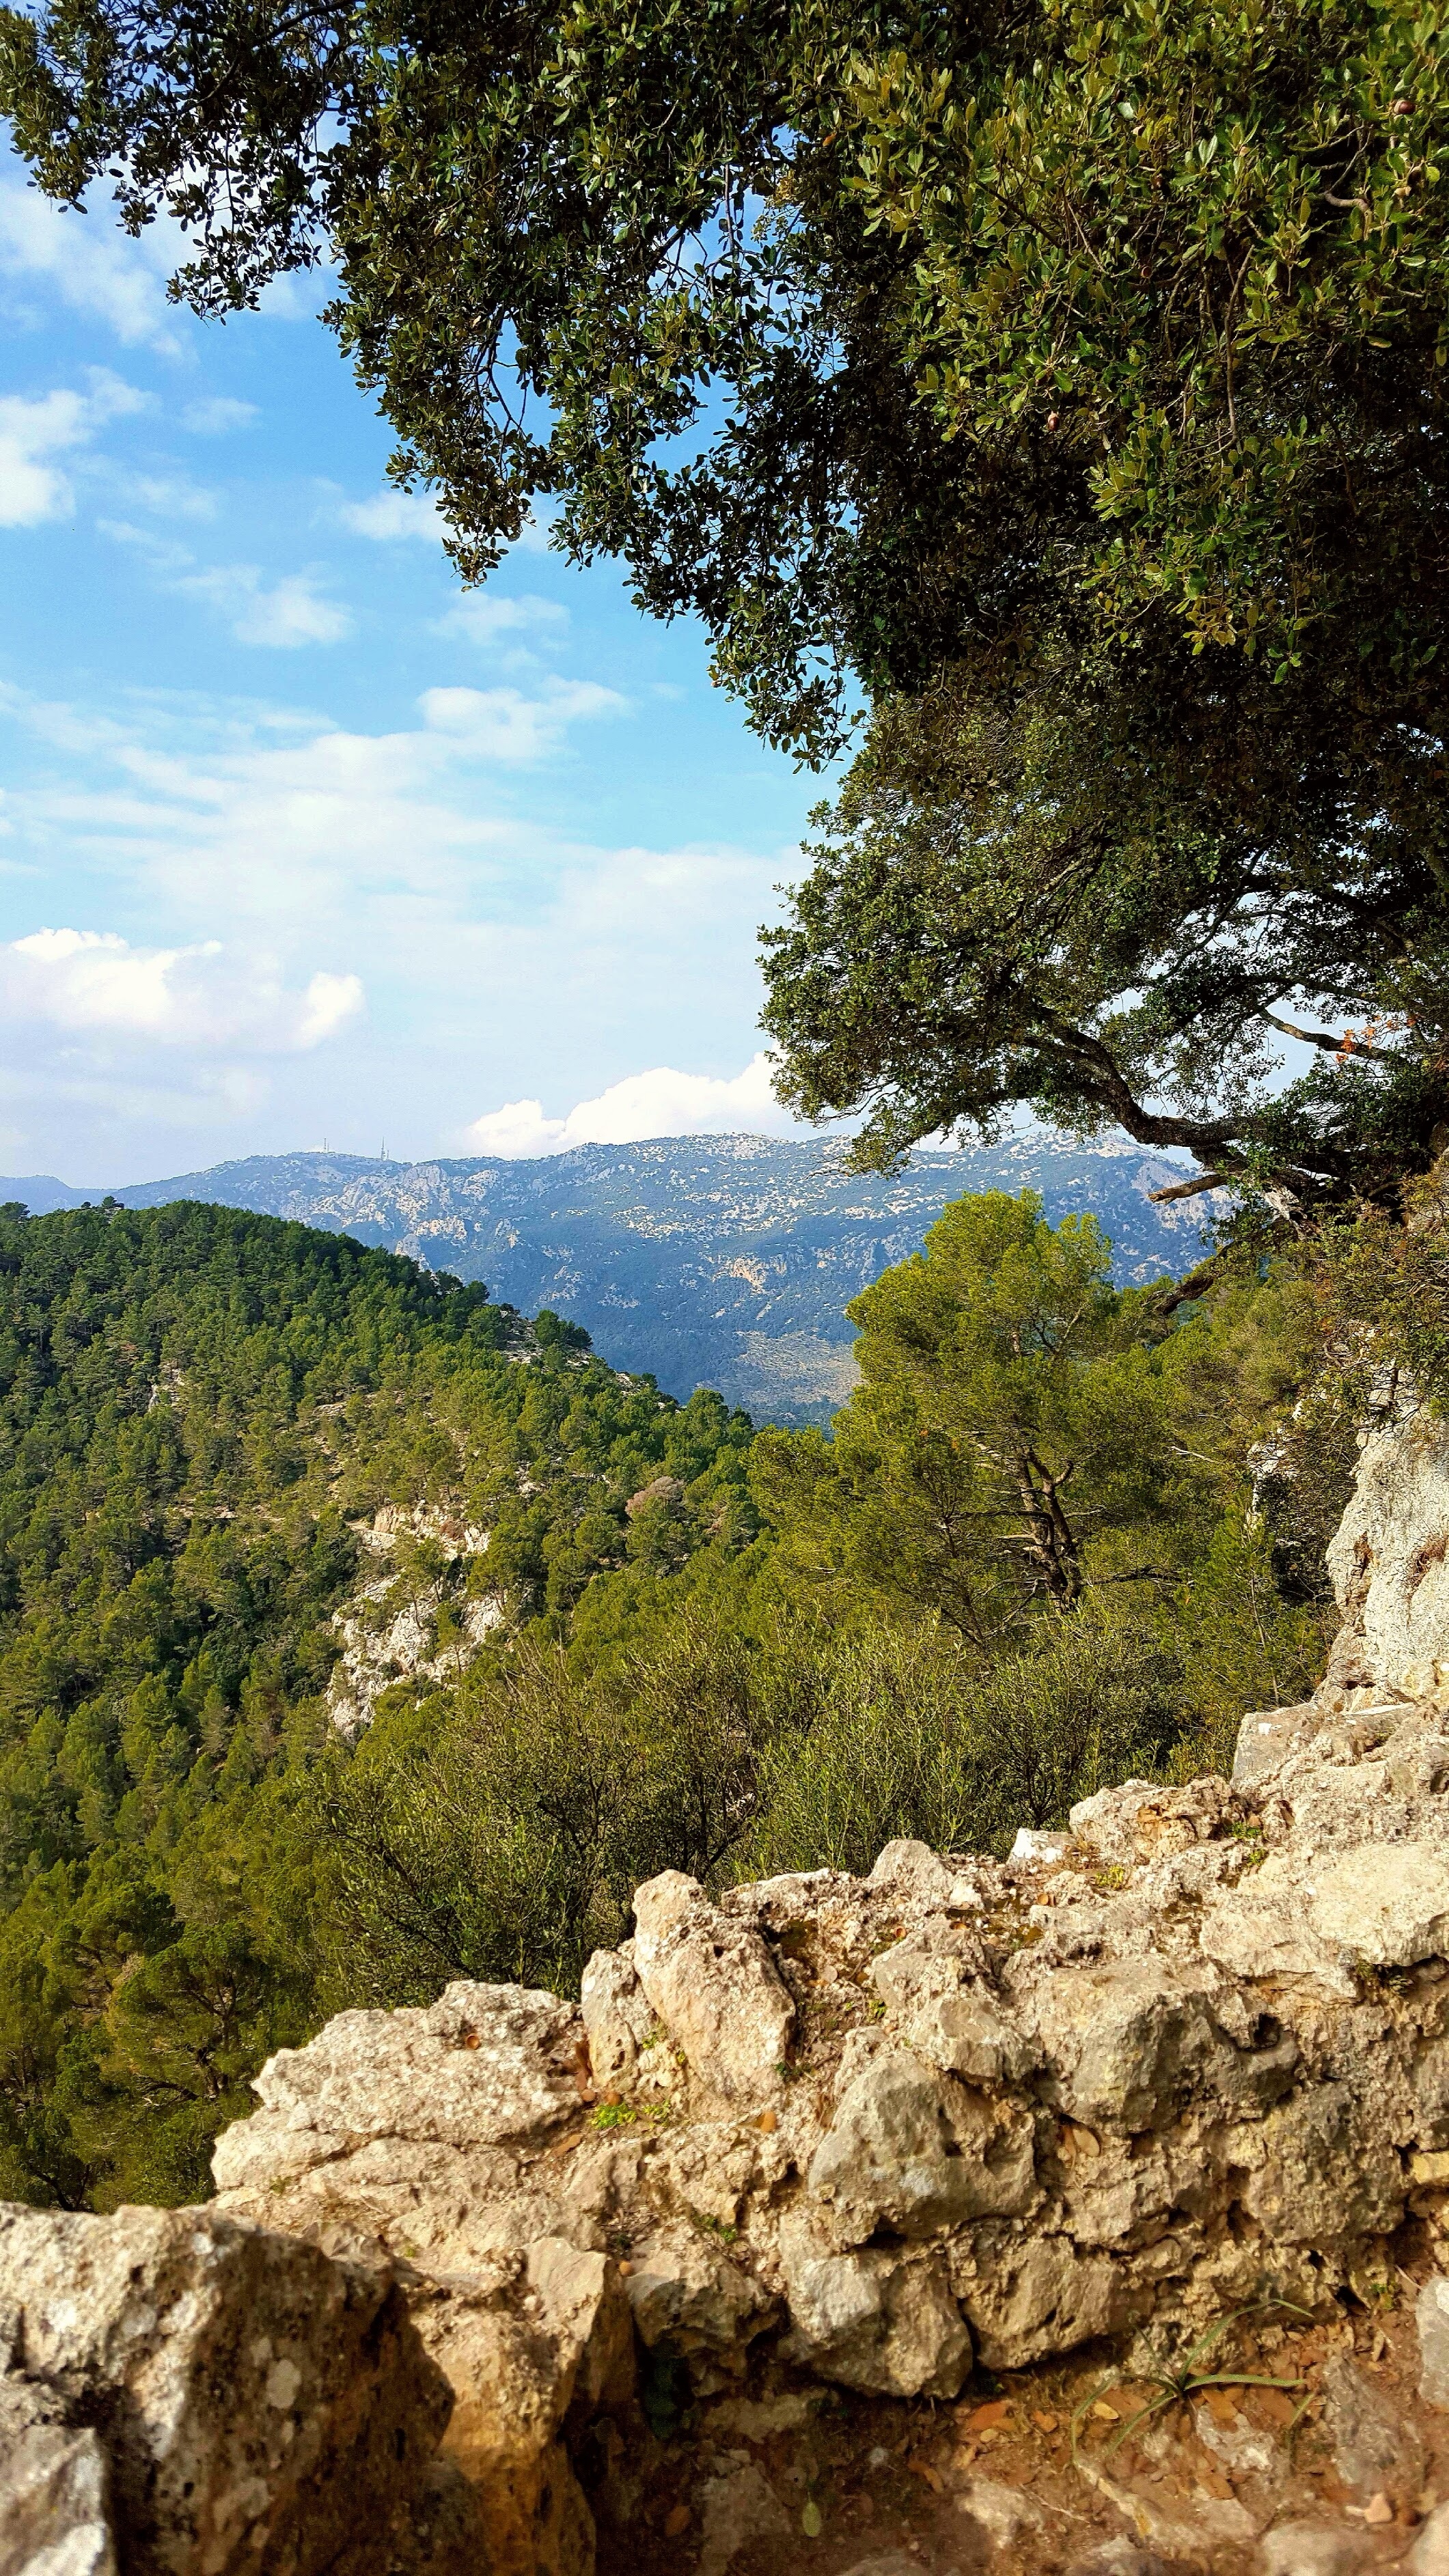
landscape, tree, nature, forest, rock, wilderness, walking, mountain, hiking, trail, leaf, flower, lake, adventure, stream, autumn, park, ridge, geology, mallorca, tramuntana mountains, woody plant